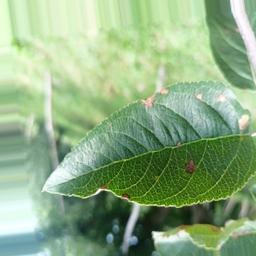
Label: Alternaria